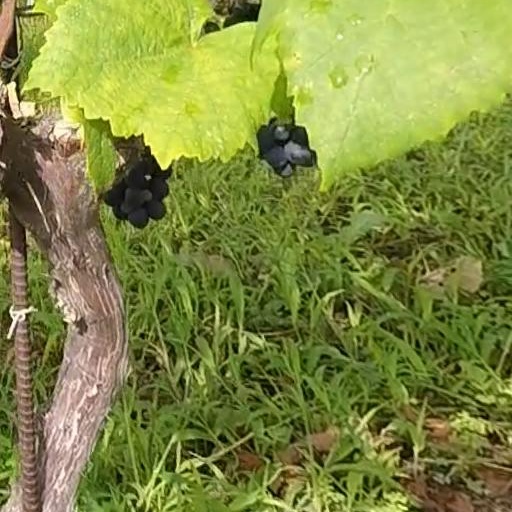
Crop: grape